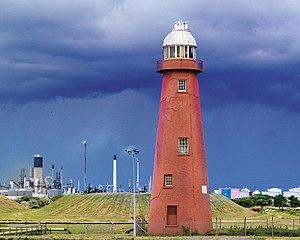
Le phare de Killingholme High est l'un des trois phares situé à South Killingholme sur la rive sud de l'estuaire de Humber, dans le comté du Lincolnshire en Angleterre.
South Killingholme est un village et une paroisse civile du North Lincolnshire en Angleterre. Le village s'étend de l'estuaire de Humber jusqu'à la Gare d'Ulceby, 2 km à l'est du village d'Ulceby.